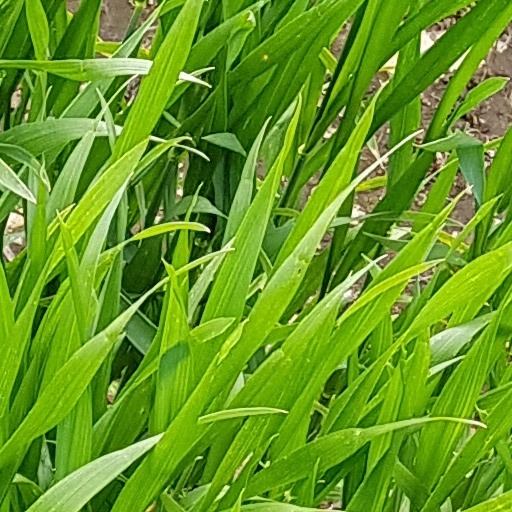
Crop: wheat